Question: Please indicate a possible affordance area of baseball bat that can be used for holding
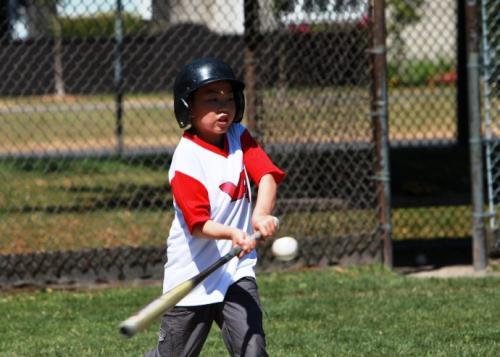
Answer: [221.5, 208.5, 284.5, 260.5]